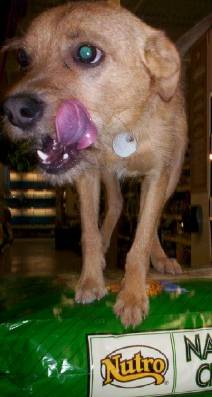
Label: dog